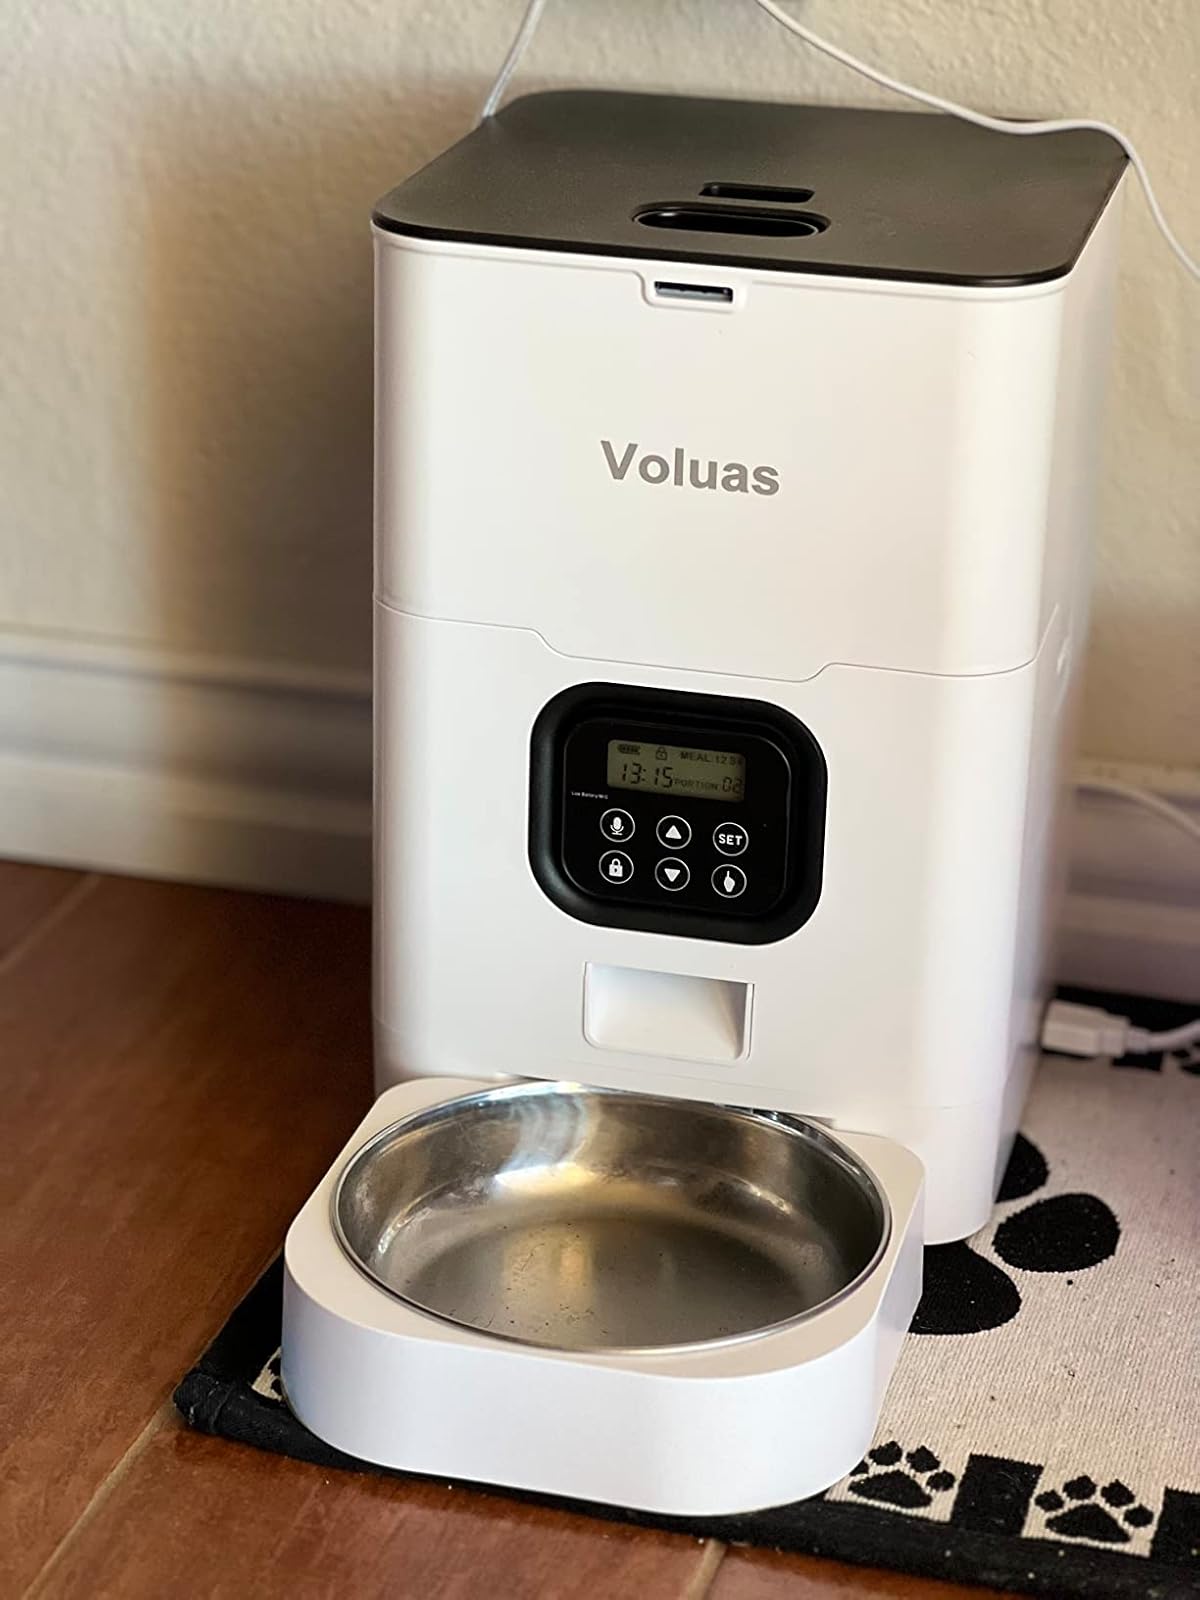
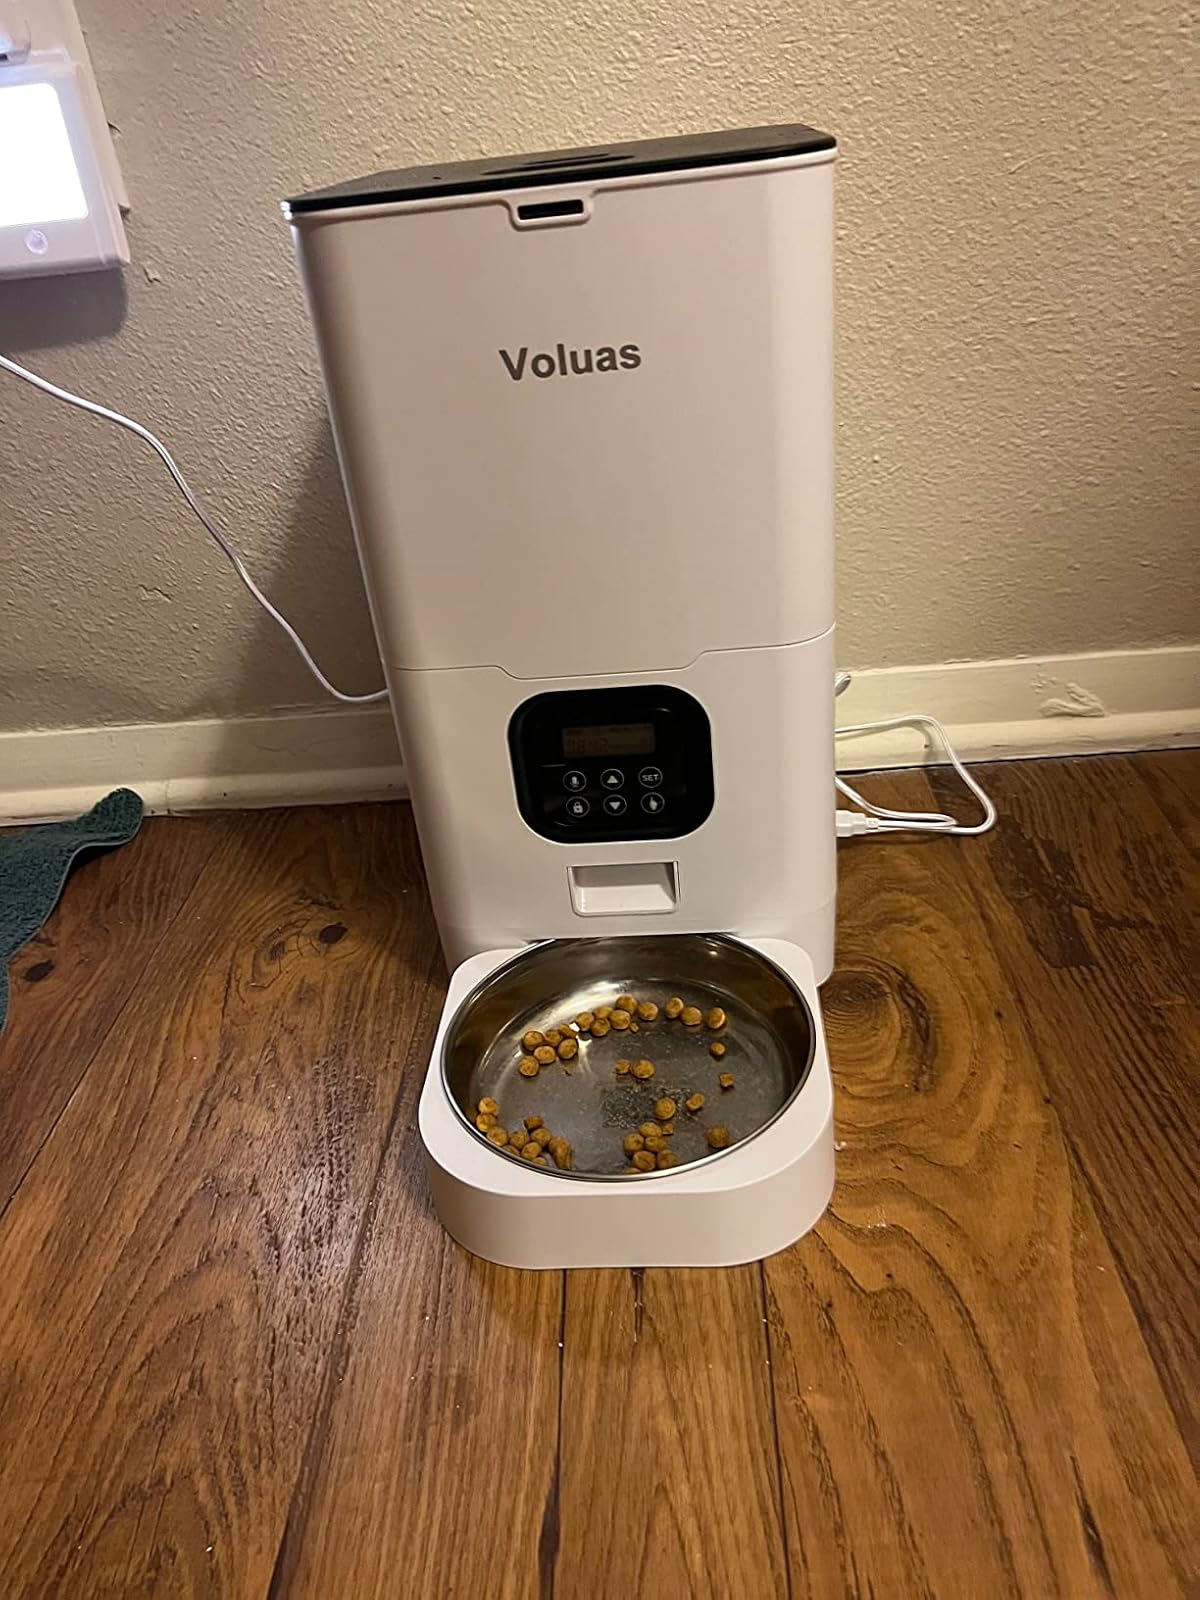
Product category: items_feeder
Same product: yes